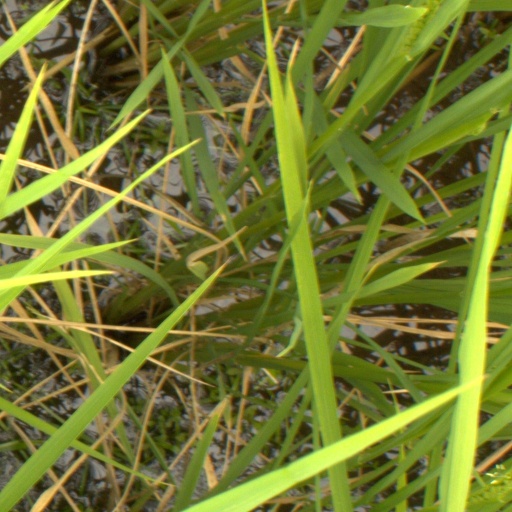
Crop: rice